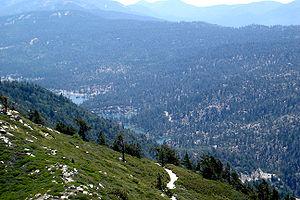
Big Bear Lake est une municipalité du comté de San Bernardino, située en Californie le long de la côte sud du lac Big Bear. Sa population était de 5 438 habitants au recensement de 2000. C'est une destination touristique importante en Californie du Sud connue pour ses stations de ski.